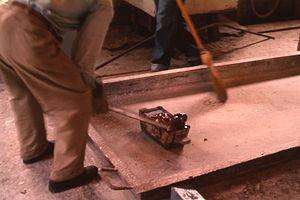
L'or est l'élément chimique de numéro atomique 79, de symbole Au. Ce symbole, choisi par Berzelius, est formé des deux premières lettres du mot latin aurum.